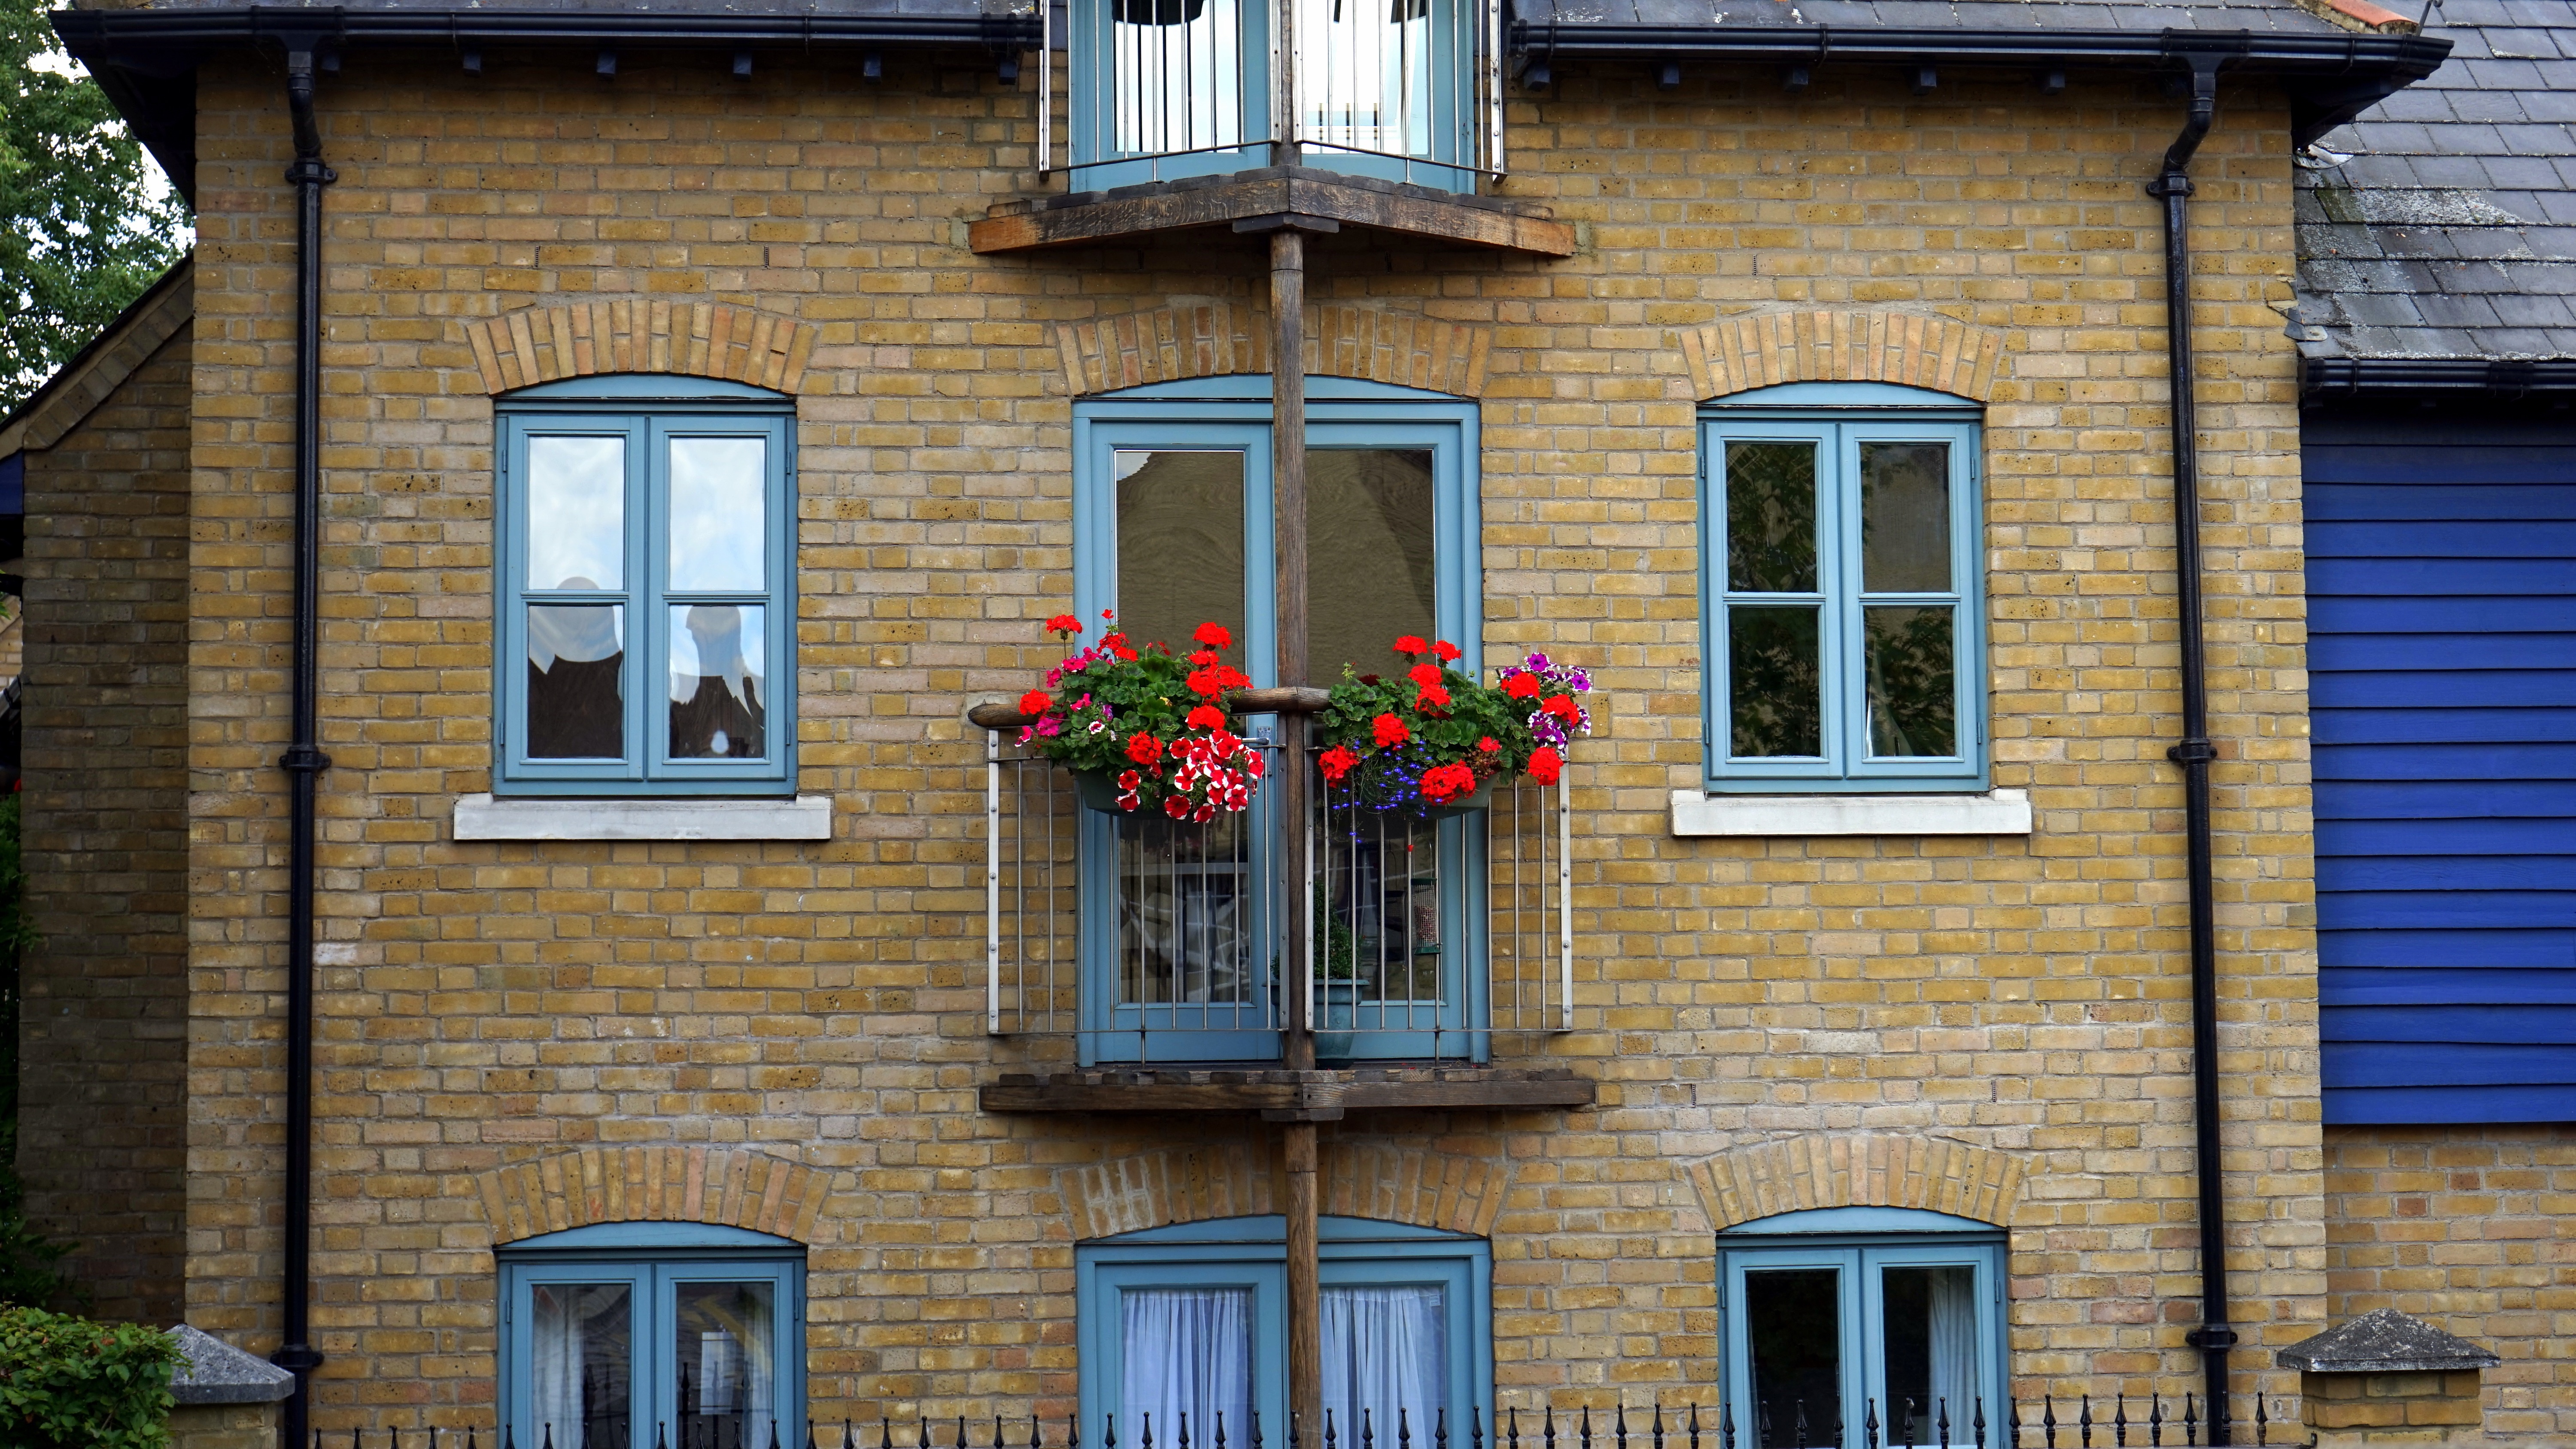
architecture, wood, street, house, window, town, building, home, porch, balcony, neighborhood, construction, entrance, cottage, suburban, facade, residence, property, exterior, residential, brick, door, dwelling, modern, housing, england, luxury, suburbs, front, estate, siding, hertfordshire, neighbourhood, house exterior, brick house, suburban house, residential area, outdoor structure, sash window